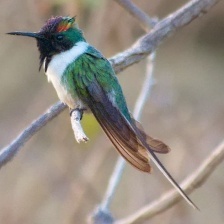
Species: HORNED SUNGEM
Scientific name: HELIACTIN BILOPHUS
ImageNet parent category: hummingbird